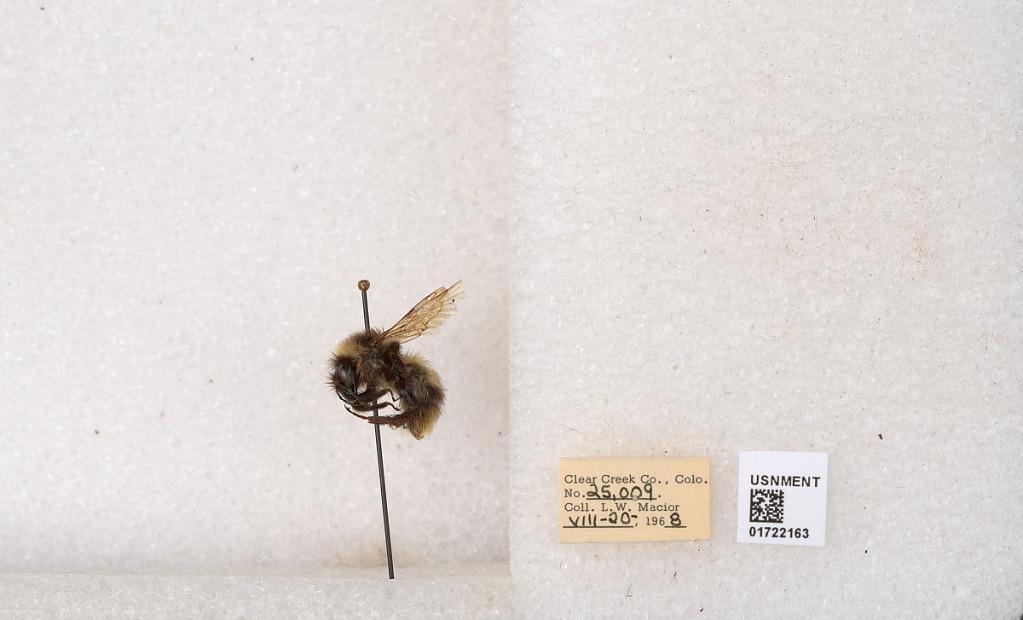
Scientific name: Bombus kirbyellus
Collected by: L. Macior
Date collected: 1968-8-20
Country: United States
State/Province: Colorado
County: Clear Creek
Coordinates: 39.6891, -105.644